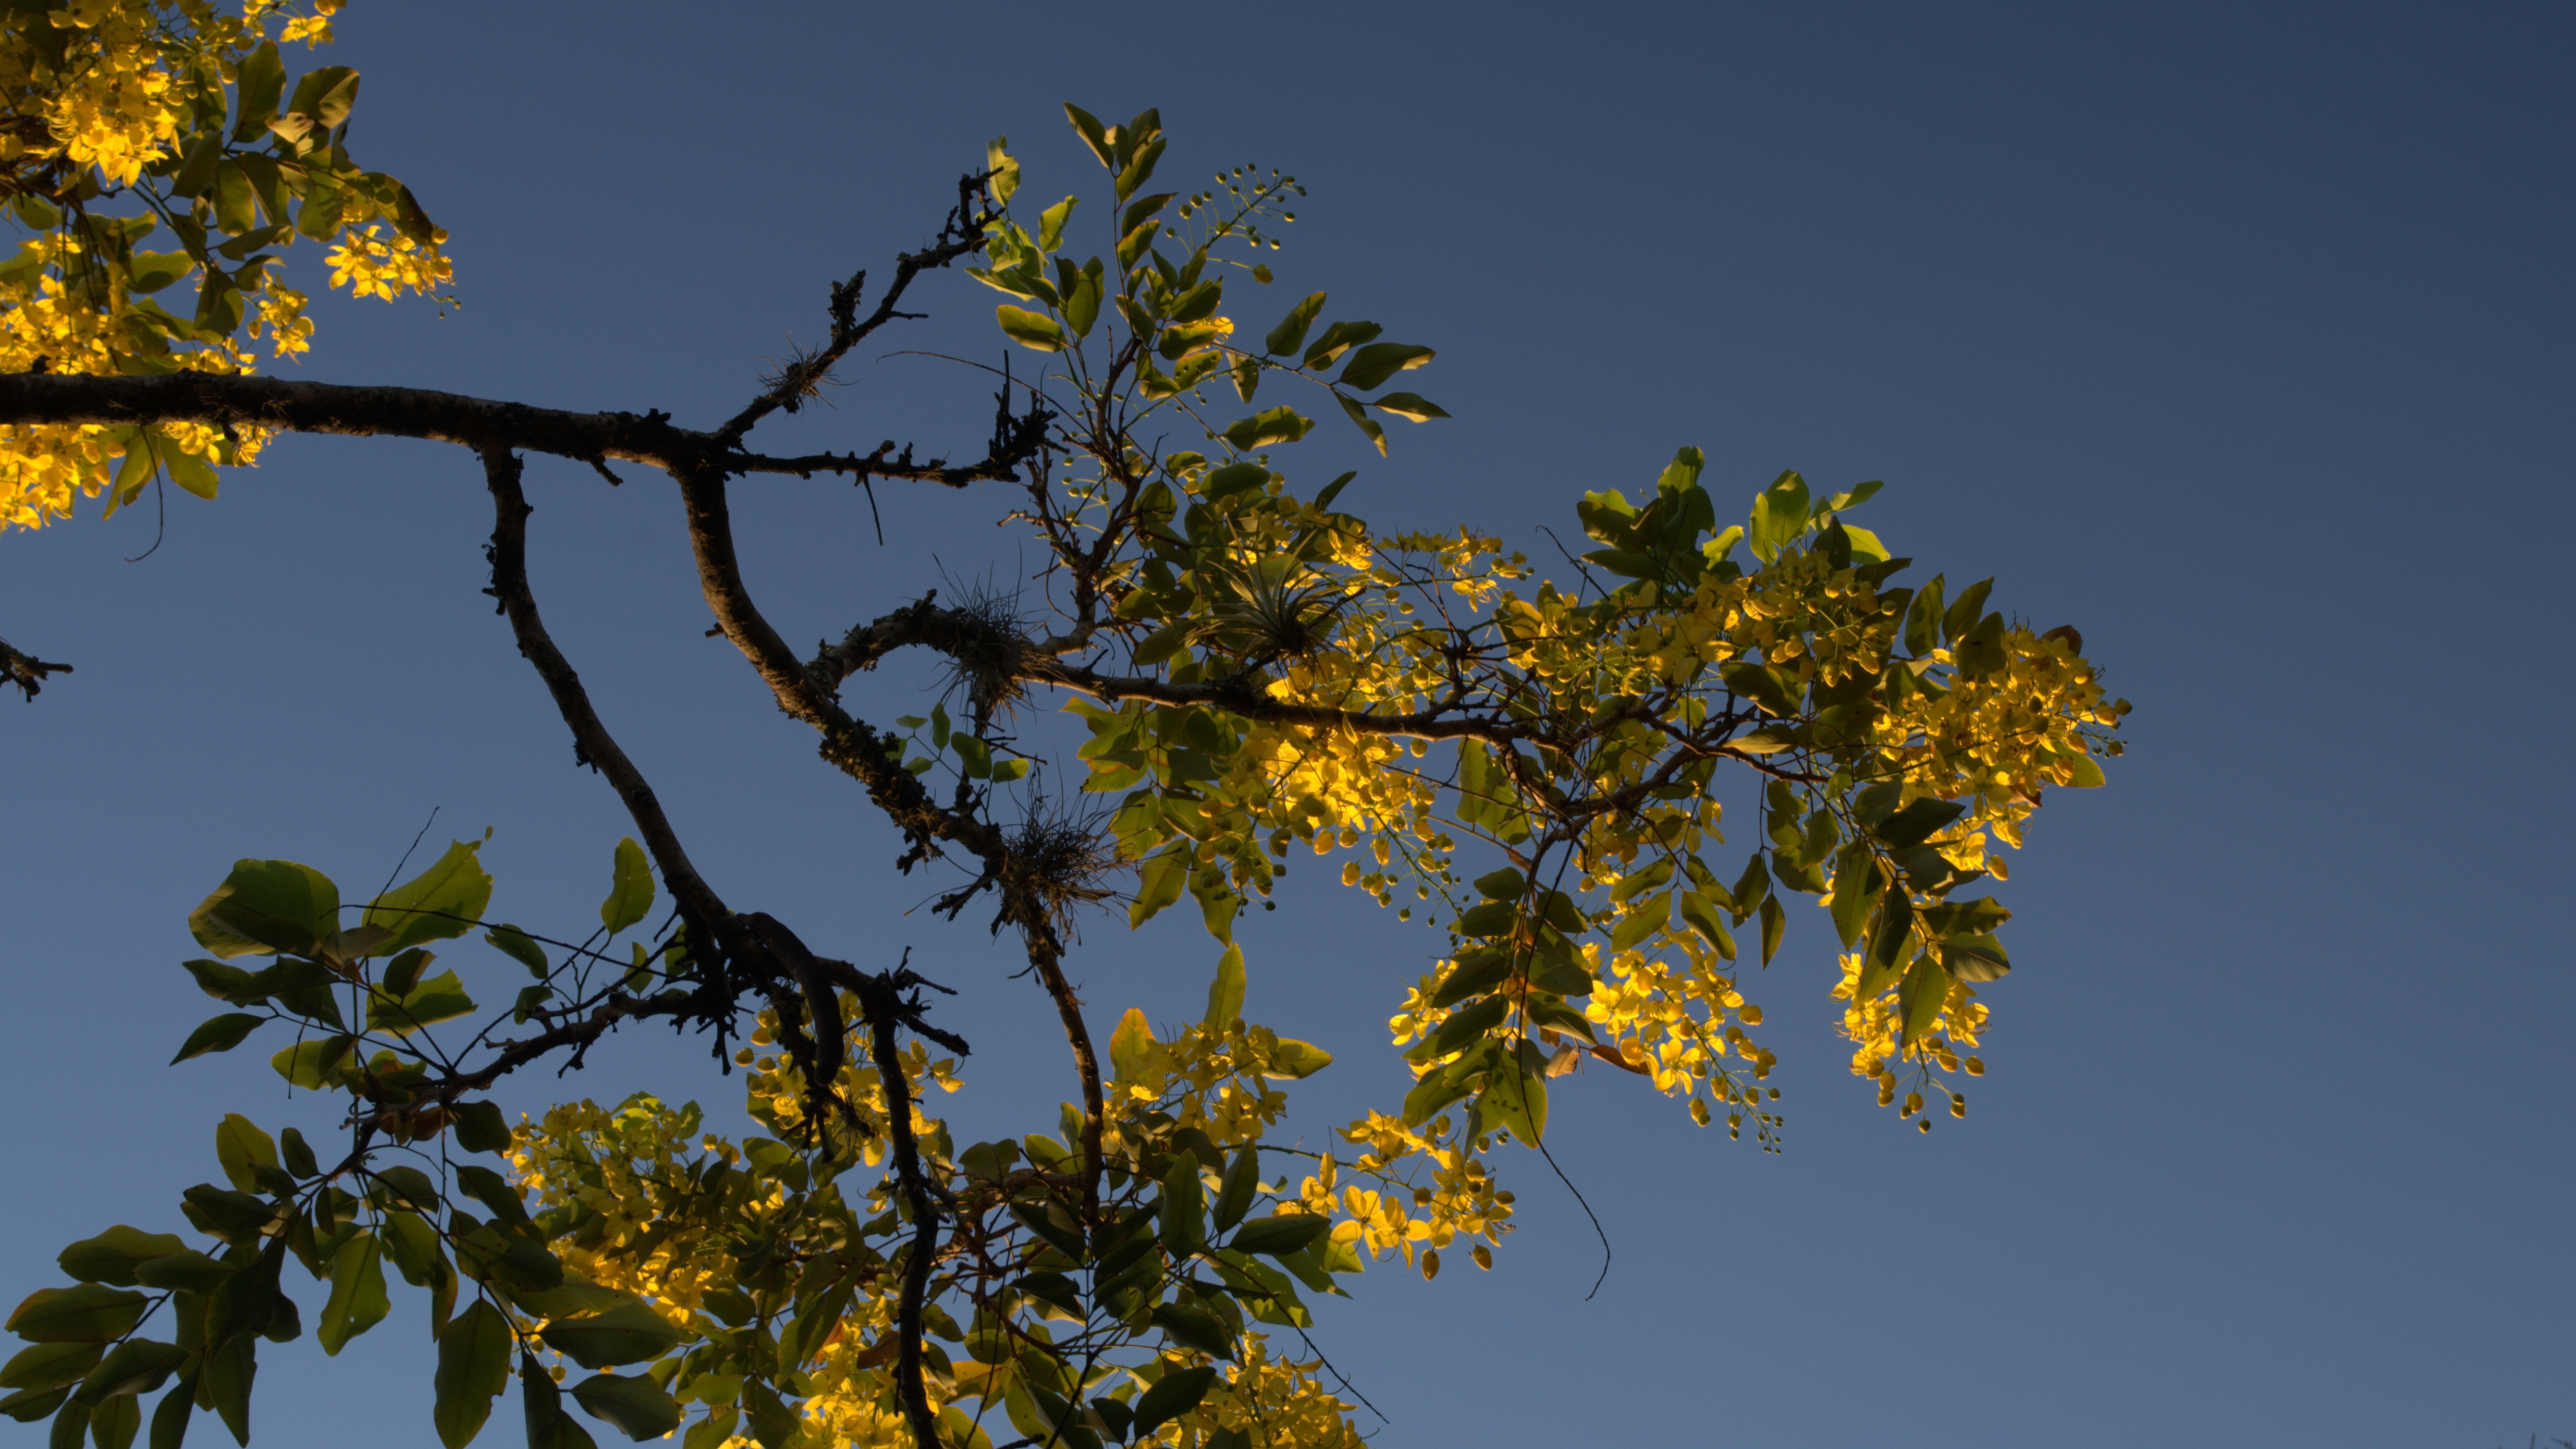
tree, nature, branch, blossom, cloud, plant, sky, sunlight, leaf, flower, green, autumn, yellow, flora, woody plant